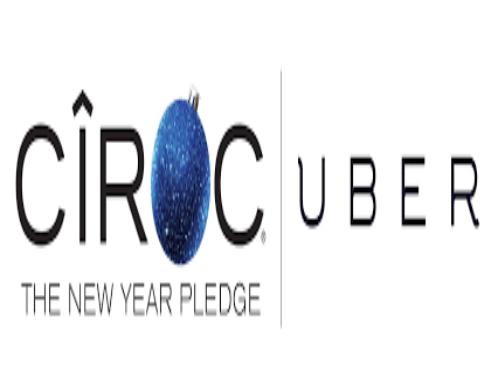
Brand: Ciroc
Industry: Necessities